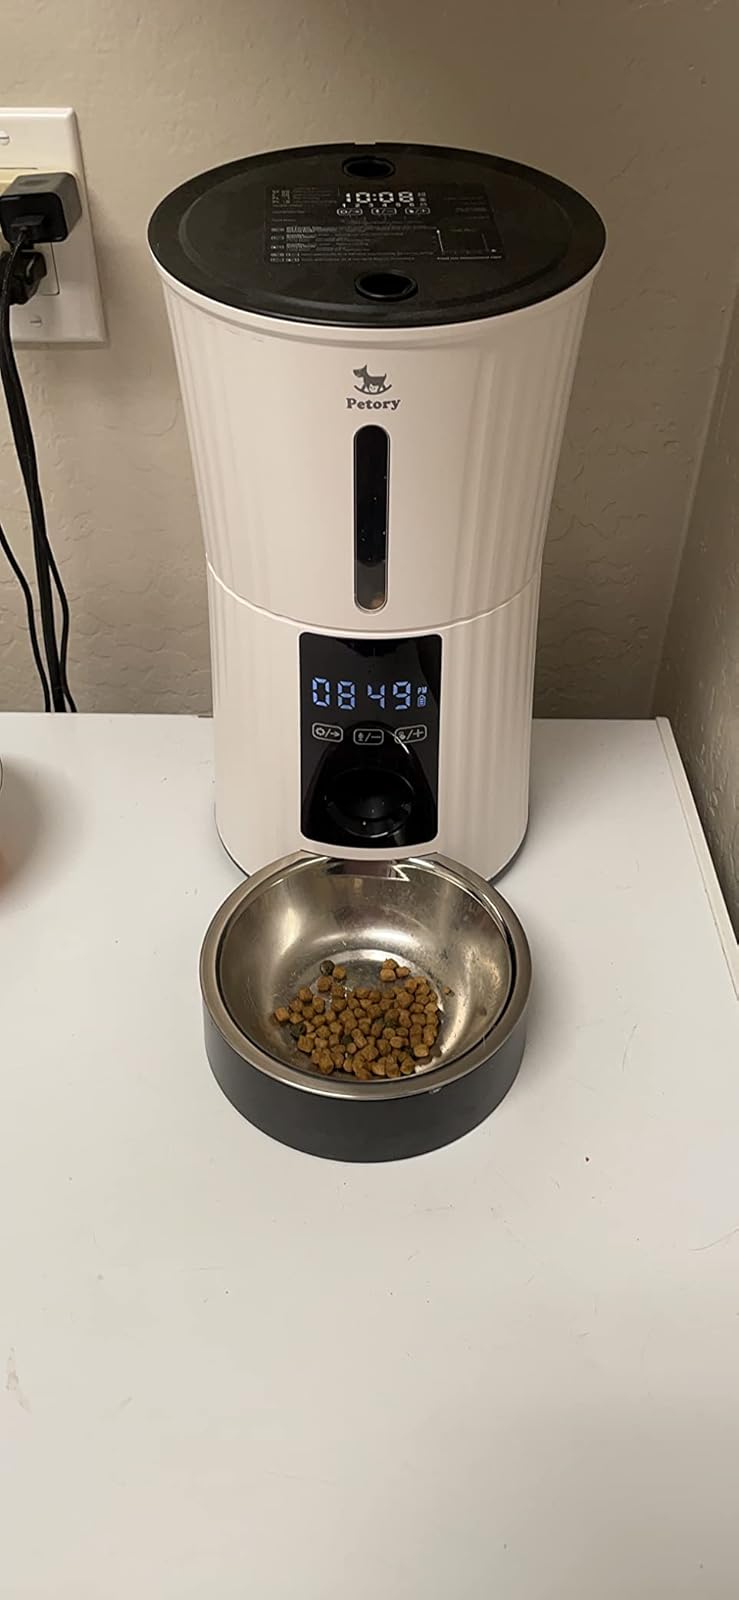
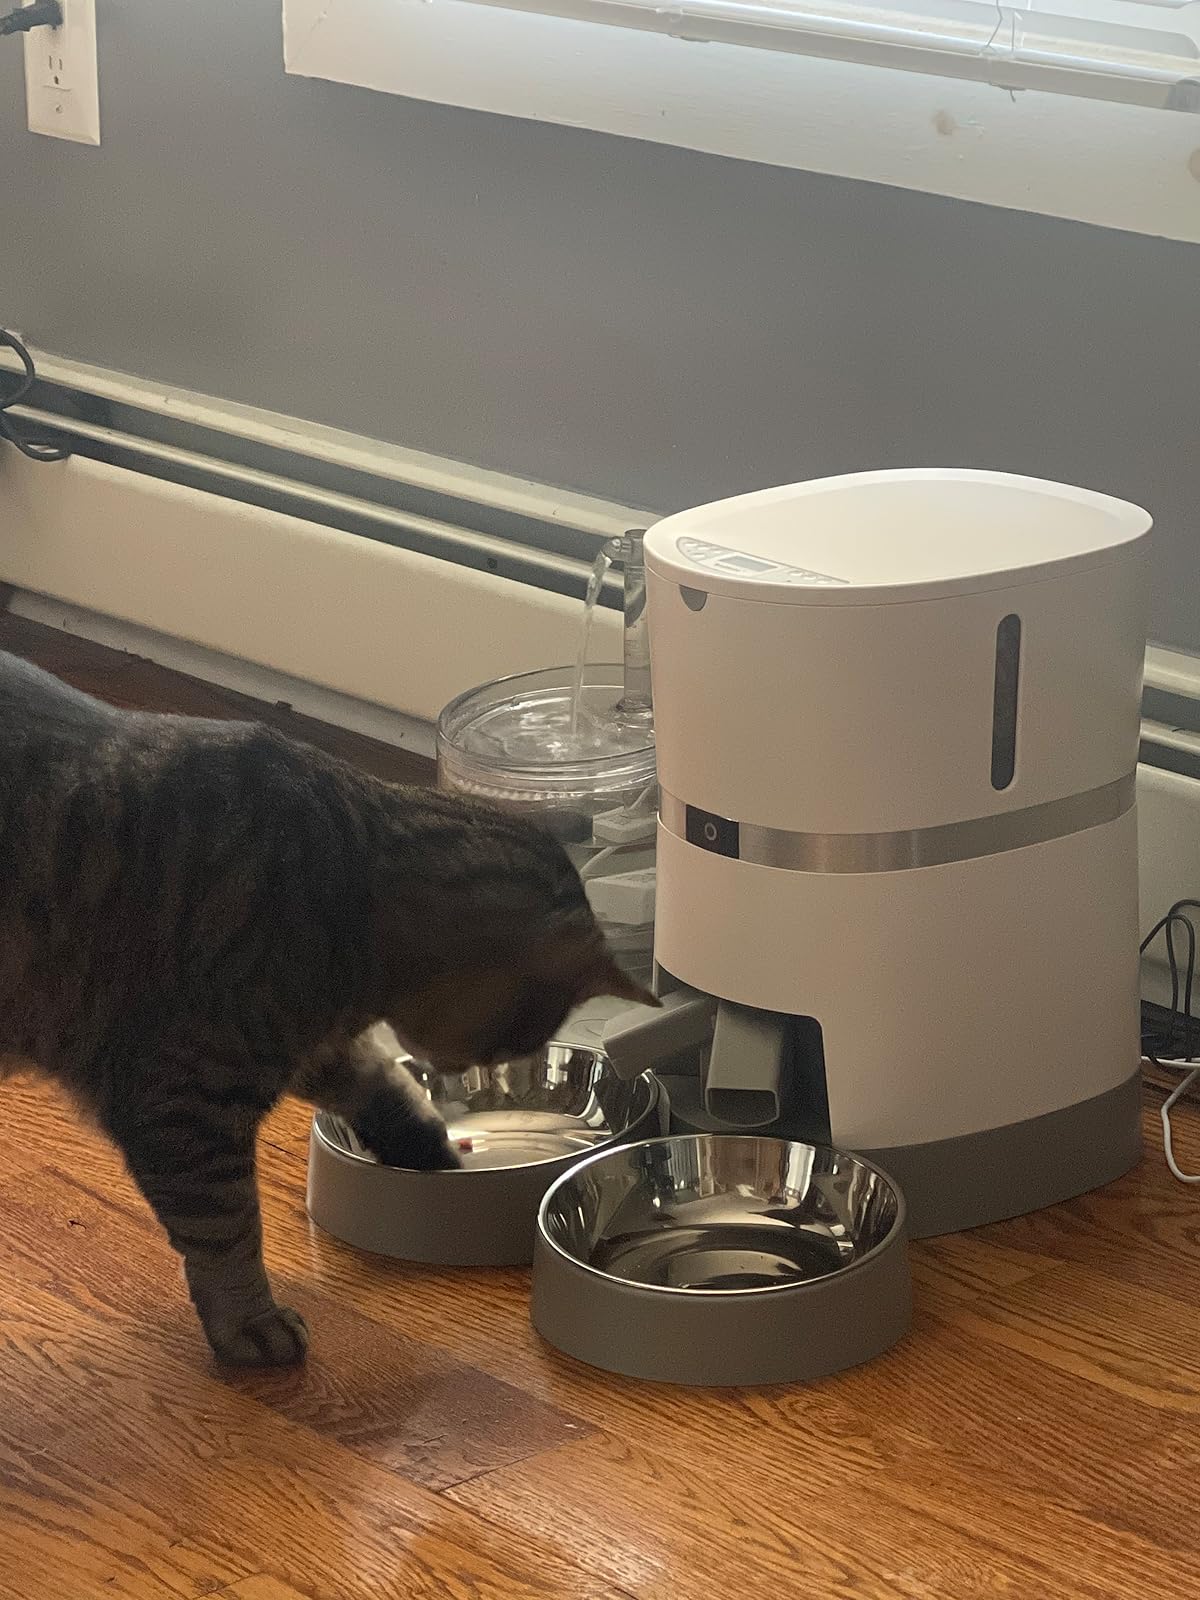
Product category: items_feeder
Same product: no